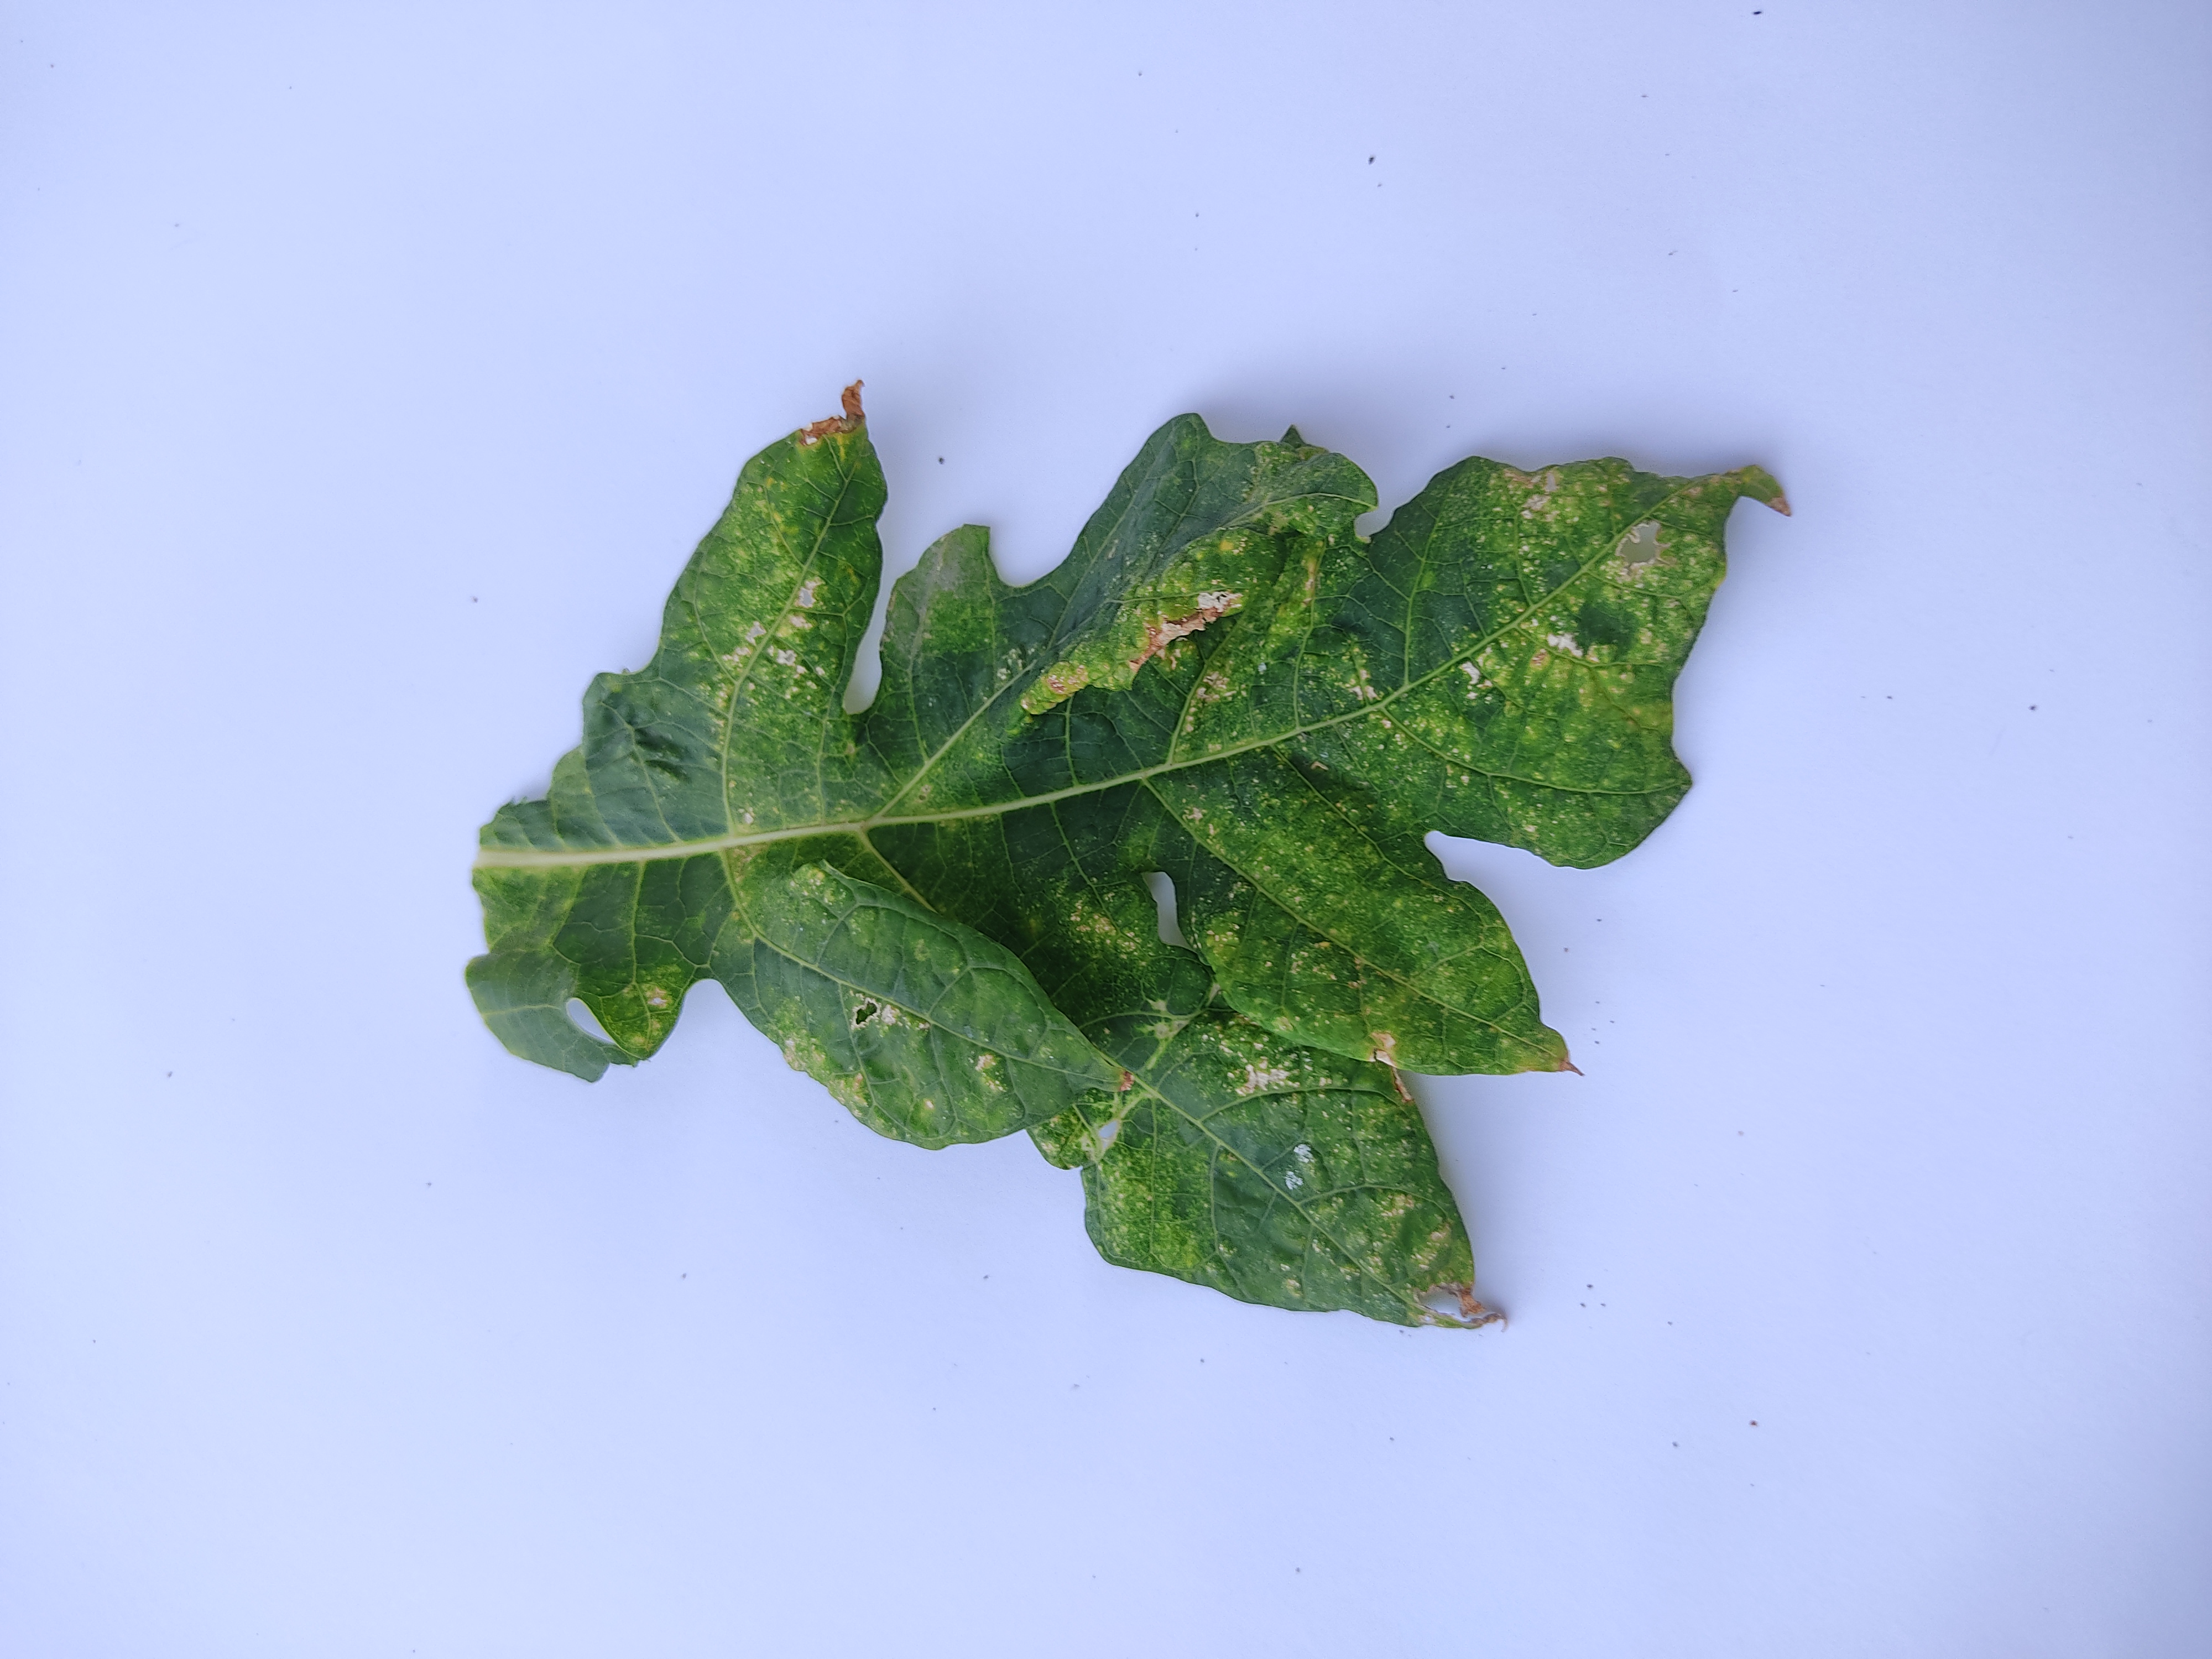
Label: Mite Disease